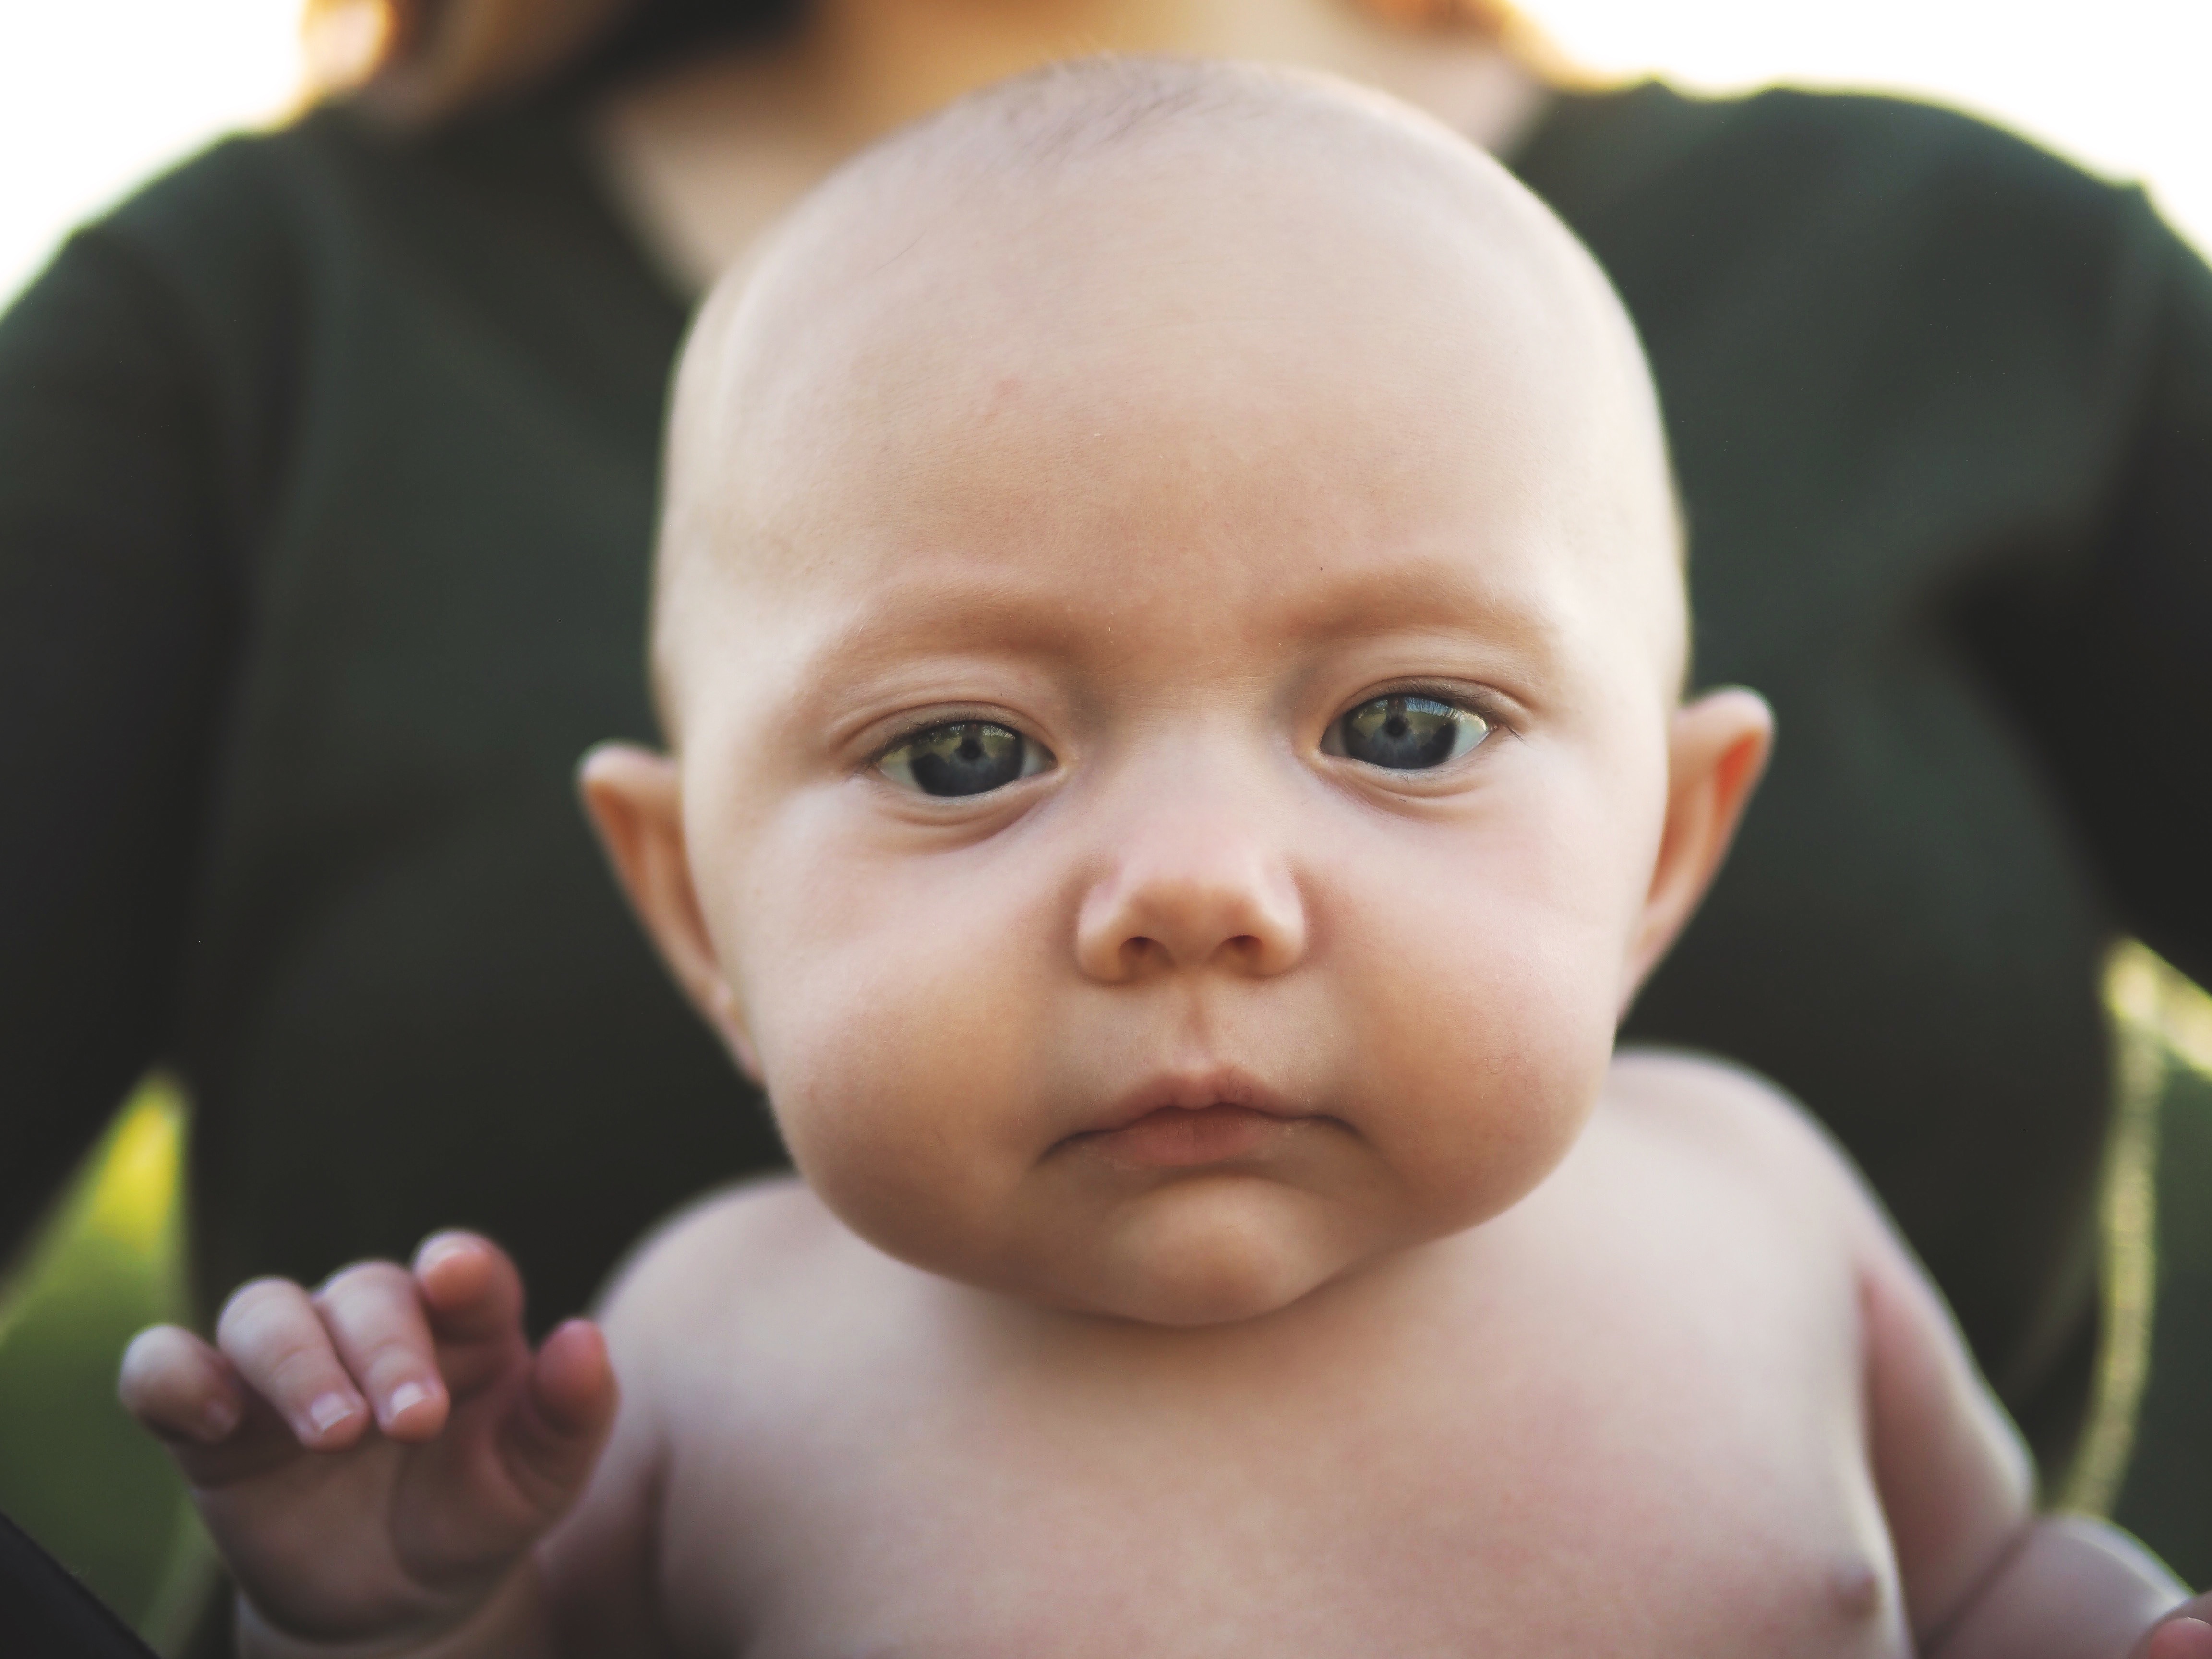
person, people, portrait, child, facial expression, smile, close up, face, nose, infant, toddler, eye, head, skin, organ, laughter, portrait photography